Gouverneur Morris (novelist)

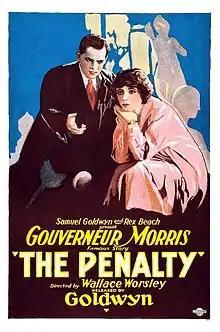
Lon Chaney, Sr. in "The Penalty" (1920), based on "The Penalty" (1913) by Gouverneur Morris

American composer Carolne Holme Walker (1863-1955) used Morris’ text for her song “Your Kiss.”